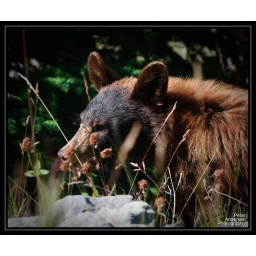
Cinnamon Black Bear cub foraging in Jasper, AB on the road towards Maligne Lake.